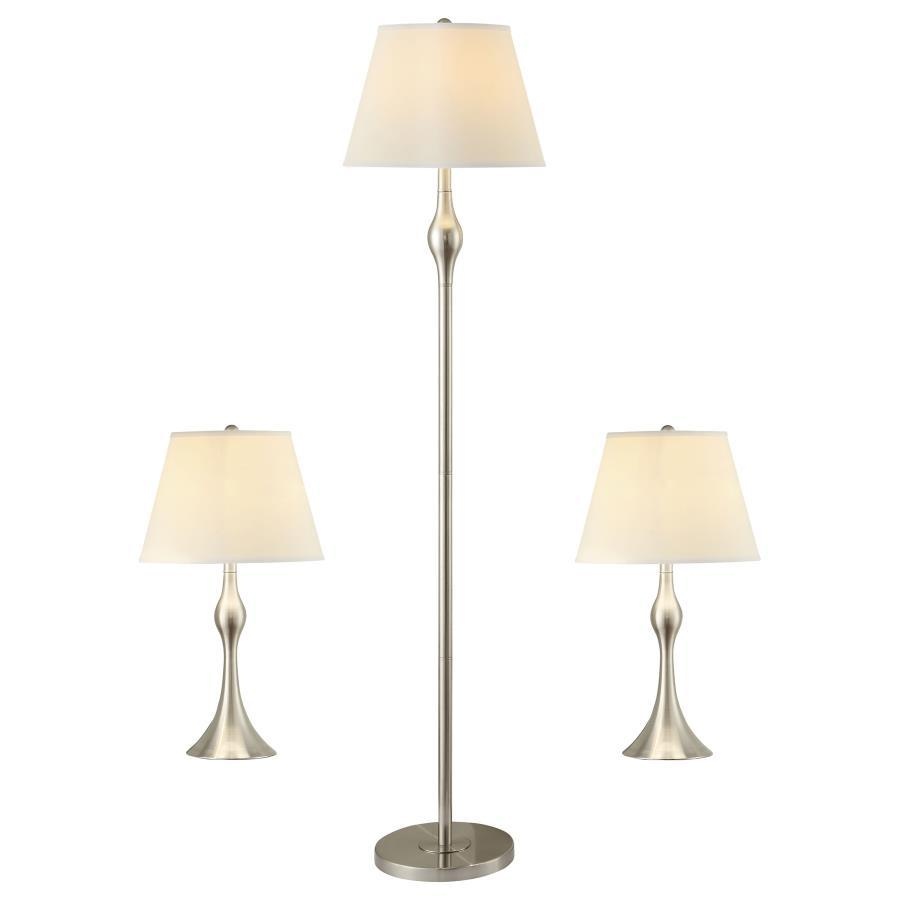
Griffin - 3 Piece Floor And Table Lamp Set Brushed Nickel - Brush Nickel
This cohesive three-piece lamp set includes one floor lamp and two matching table lamps, each with elegant contoured stems and a soft brushed nickel finish. Classic empire shades in a neutral tone provide balanced illumination while enhancing the sleek, tapered design. Blending modern curves with timeless appeal, this set is ideal for unifying lighting across bedrooms, living rooms, or home offices with coordinated style. Product Features Balance a transitional space with a masterful blend of old and new Styled to impress, this three-piece lamp set brings a fresh elegance to a bedroom or living space Beautifully sculpted bodies reflect a sensual, artistic flavor Brushed nickel finish offers versatile beauty, and faux silk empire shades finish each lamp with a sensational touch Set includes a floor lamp and two matching table lamps Griffin - 3 Piece Floor And Table Lamp Set Brushed Nickel - Brush Nickel 14.0"W x 14.0"D x 60.0"H - 18.04 lb
Brand: CoasterEssence
Category: Home & Garden > Lighting > Lamps